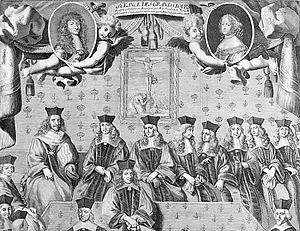
L'Auvergne est une région culturelle et historique de France située au cœur du Massif central.
Les grands jours d’Auvergne furent des tribunaux exceptionnels du XVIIᵉ siècle, appelés Grands Jours, qui jugèrent en dernier ressort les affaires qui localement avaient donné lieu à des décisions contestables ou avaient été soustraites à la justice. Présidés par un Commissaire du roi et composés de magistrats professionnels mais étrangers à la province, ils durent ramener l'ordre et la paix civile.